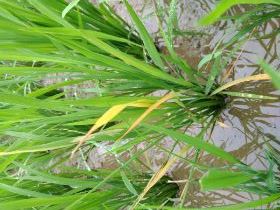
Disease: Tungro